Downhill mountain biking

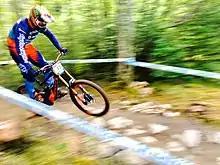
Brendan 'Brendog' Fairclough in the 2017 UCI Downhill World Cup at Fort William, Scotland

Slovenia's vast hilly landscape and undamaged nature make very good conditions for downhill cycling, thus one of the world's top, not only tracks but riders are also in Slovenia. The famous tracks that are included in the world cup are at a ski resort the ski resort Kranjska Gora in the northwest tip of Slovenia, while the other track is on the ski resort hill Pohorje at Slovenia's second largest city Maribor.